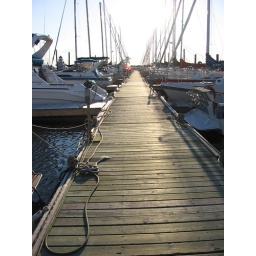
A corridor of sailing ships at the Pointe-Du-Chene Yacht Club in Shediac, New Brunswick...a beautiful summer's evening.